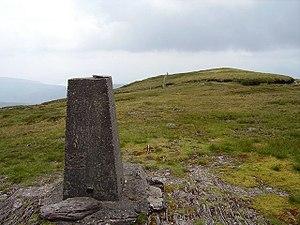
Knockboy est le point culminant des montagnes de Shehy avec 706 m d'altitude. Il se situe à la limite entre le comté de Cork et le comté de Kerry.